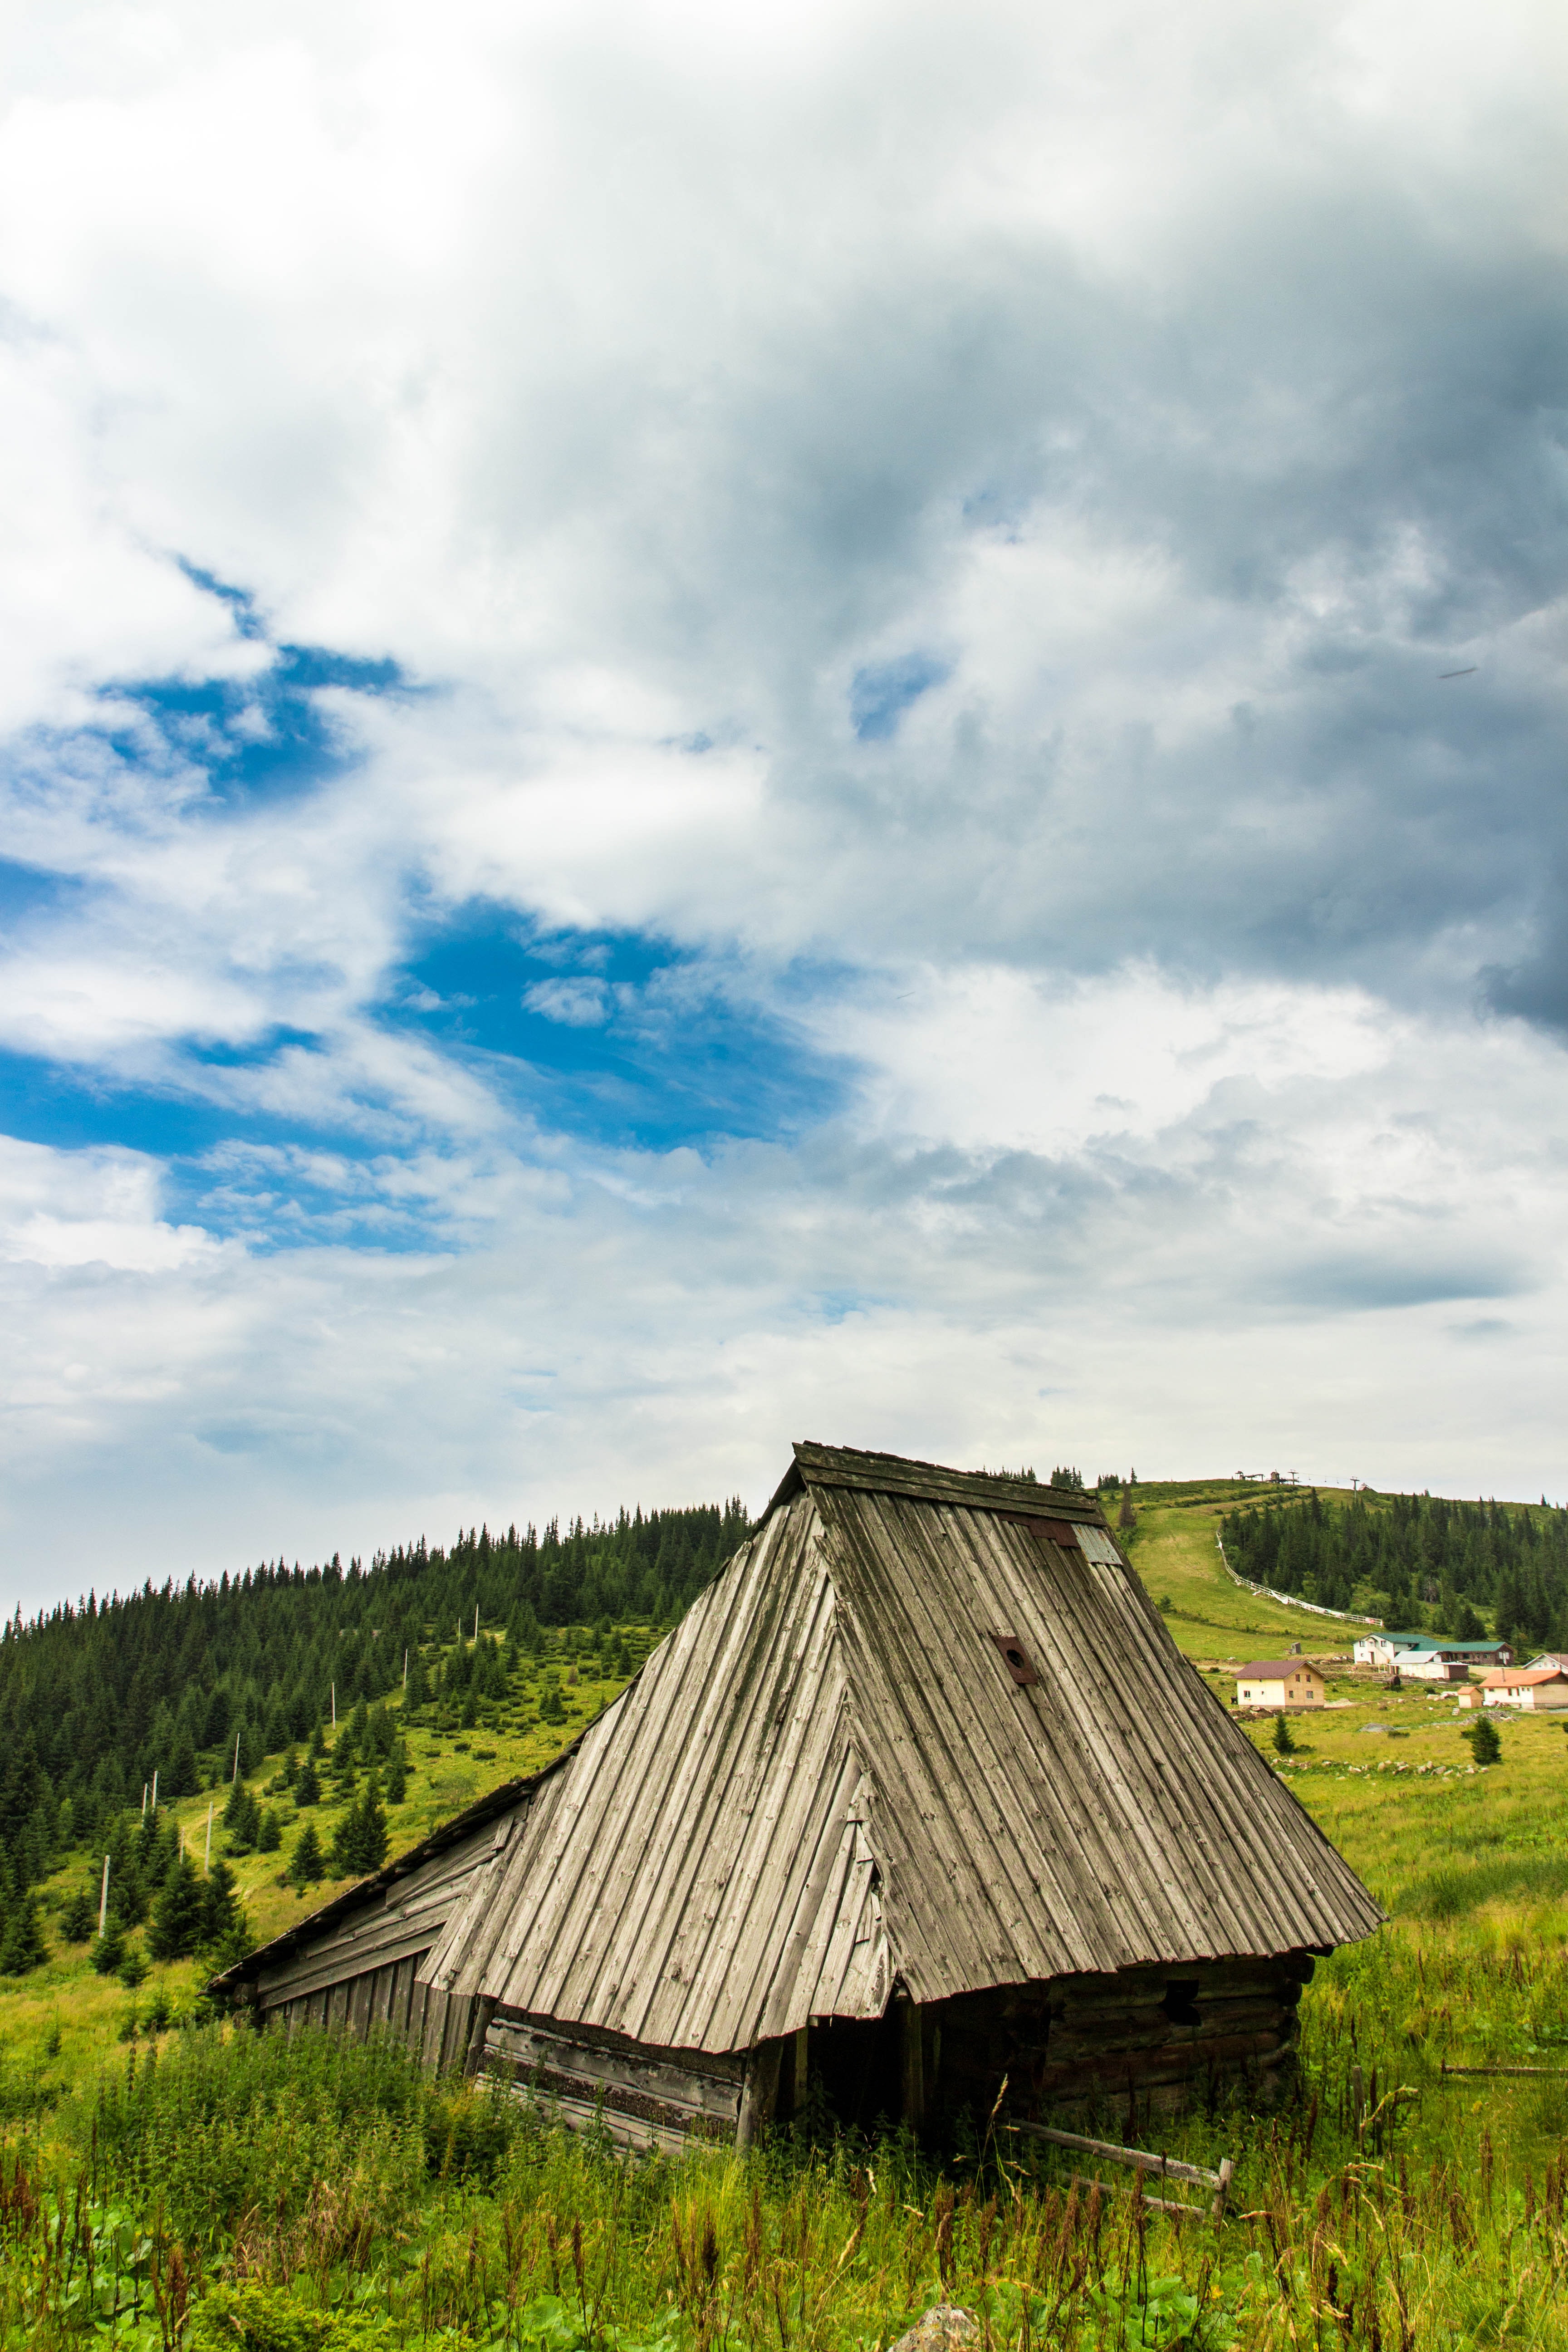
sky, natural landscape, grassland, rural area, cloud, grass, highland, roof, farm, barn, landscape, hill, house, mountain, fell, tree, hut, field, meadow, shack, croft, village, hay, plain, cumulus